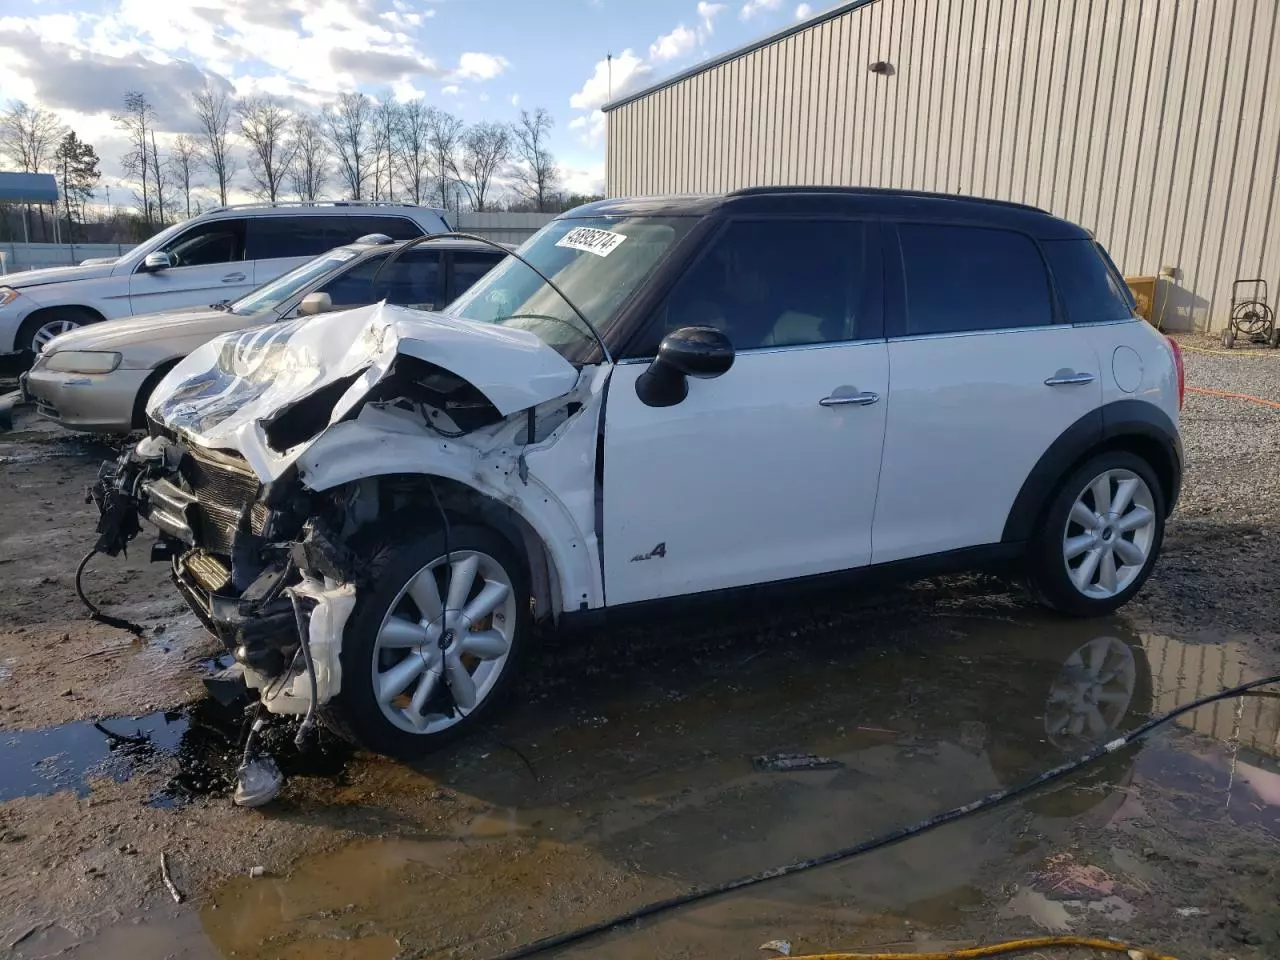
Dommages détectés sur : plaque d'immatriculation avant, pare-choc avant, feu avant droit, feu avant gauche, capot, aile avant gauche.
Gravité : majeur